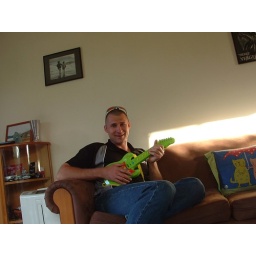
Just Warren playing the guitar and going mnah mnam. He's got a pillow beside him and I'm going to use it.